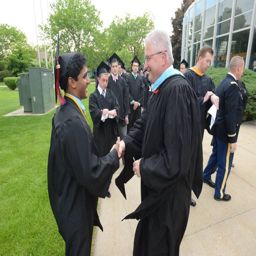
images from the graduation at the school .